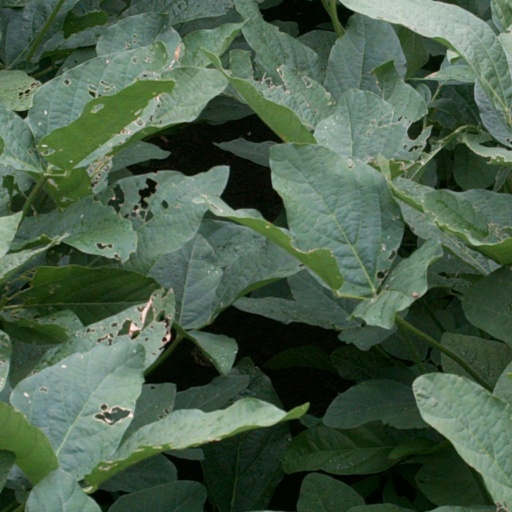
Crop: soybean